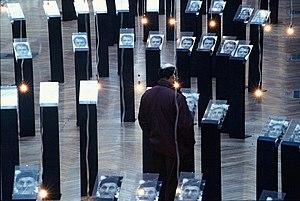
Légende(s) est une exposition composée sur le principe de l'hypertexte, 12 écrivains soustitrant les portraits de 10 habitants de Sarajevo soit 120 portraits commentés comme en abime des altérités contemporaines
Philippe Mouillon est un plasticien et scénographe urbain.